Ben Rector

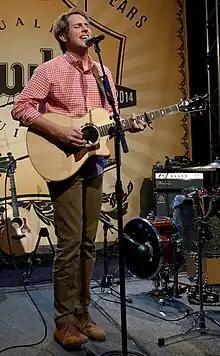
Rector performing in 2014

Rector's third studio album, "Into the Morning", was released on February 16, 2010, and shortly afterward he relocated to Nashville, Tennessee after graduation. Rector was particularly drawn to Nashville for its atmosphere and high level of music activity. "Into the Morning" was his first album to perform on the "Billboard" charts, peaking at No. 11 on the Top Heatseekers. Following the release, he co-headlined the Three Amigos Tour with Steve Moakler and Andrew Ripp. The rest of 2010 brought support slots with Dave Barnes and Five for Fighting, and The Beat Lives Forever co-headline tour with Drew Holcomb and the Neighbors. In early 2011, he performed on the VH1 Best Cruise Ever with artists including Train, The Script, Colbie Caillat, and Lifehouse.